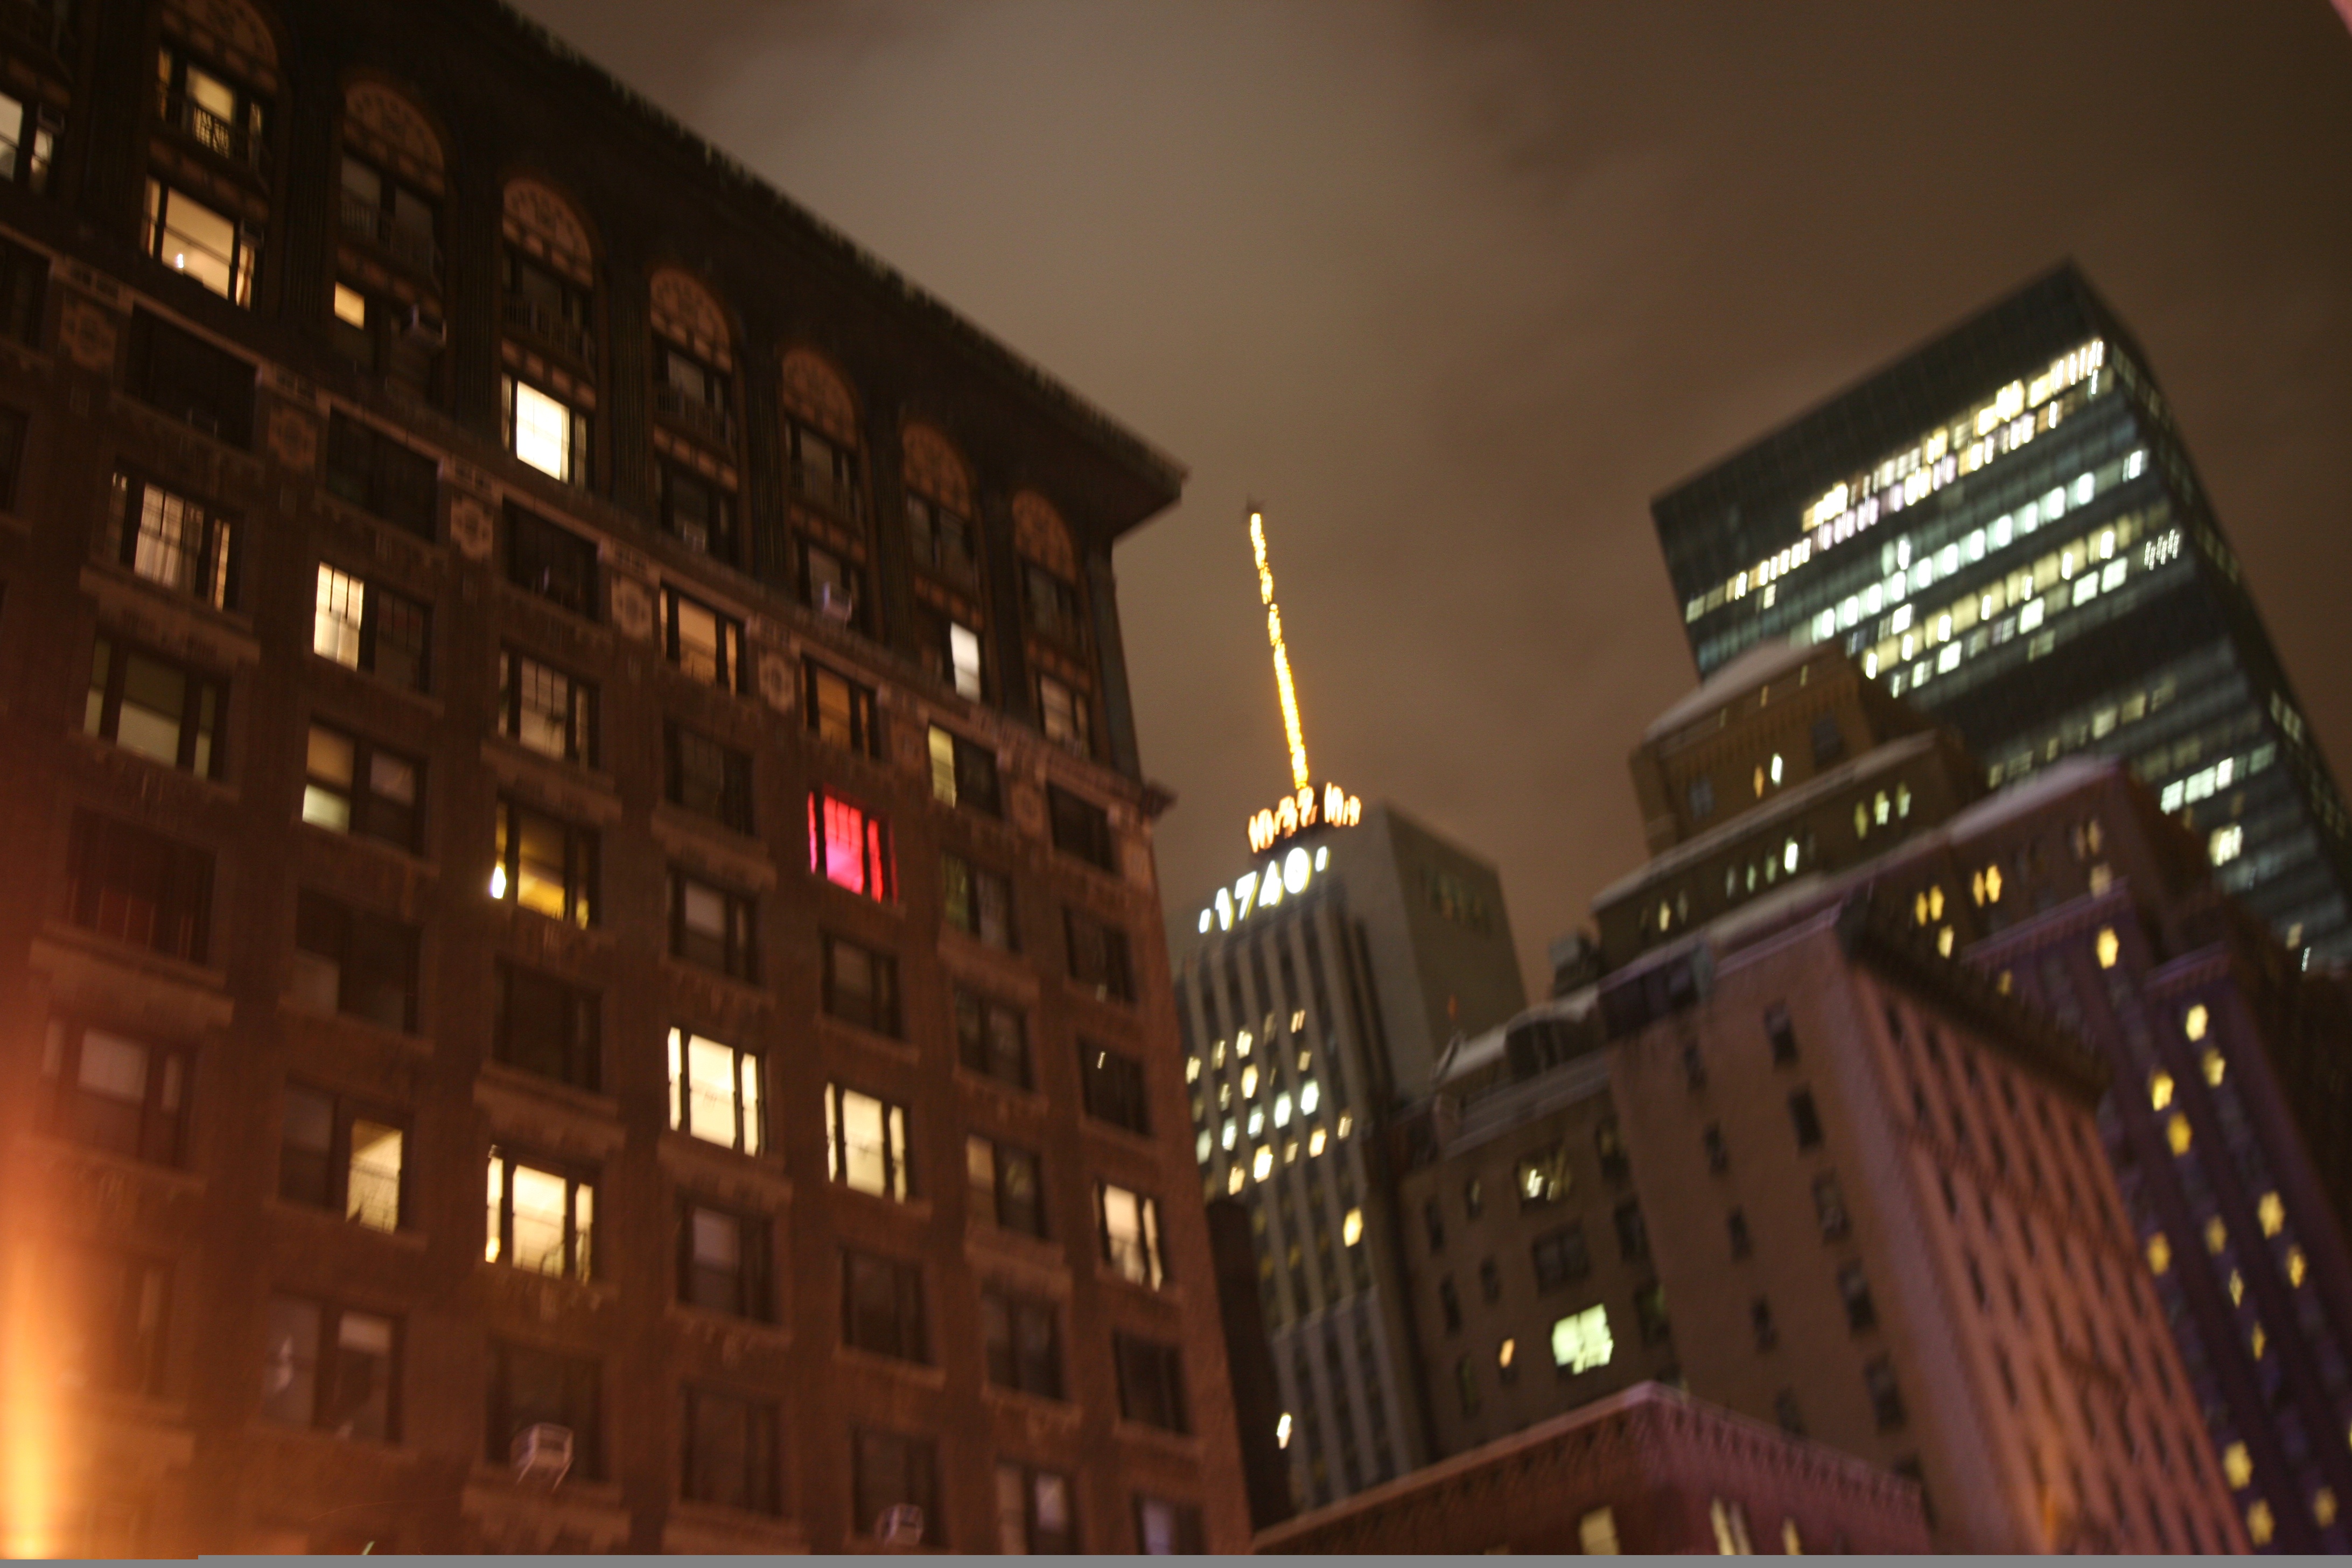
night, city, skyscraper, manhattan, cityscape, downtown, evening, nyc, pink, newyork, newyorkcity, ny, canon5d, midtown, metropolis, canonef24105mmf4lisusm, theatredistrict, timessquare, metropolitan area